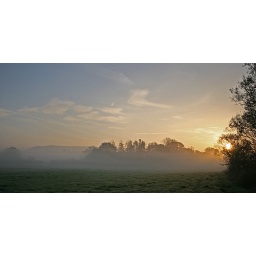
Set of photos of the water meadows near the river Stour at Child Okeford